Jain schools and branches

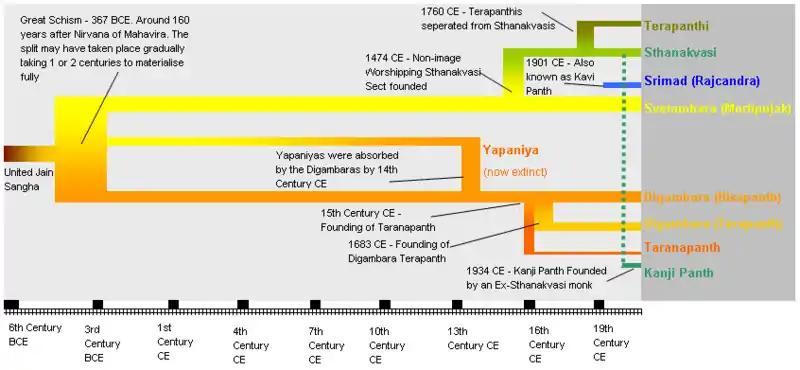
Timeline of various denominations in Jainism

Jainism is an Indian religion which is traditionally believed to be propagated by twenty-four spiritual teachers known as "tirthankara". Broadly, Jainism is divided into two major schools of thought, Digambara and Śvetāmbara. These are further divided into different sub-sects and traditions. While there are differences in practices, the core philosophy and main principles of each sect is the same.